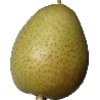
Label: Pear 1